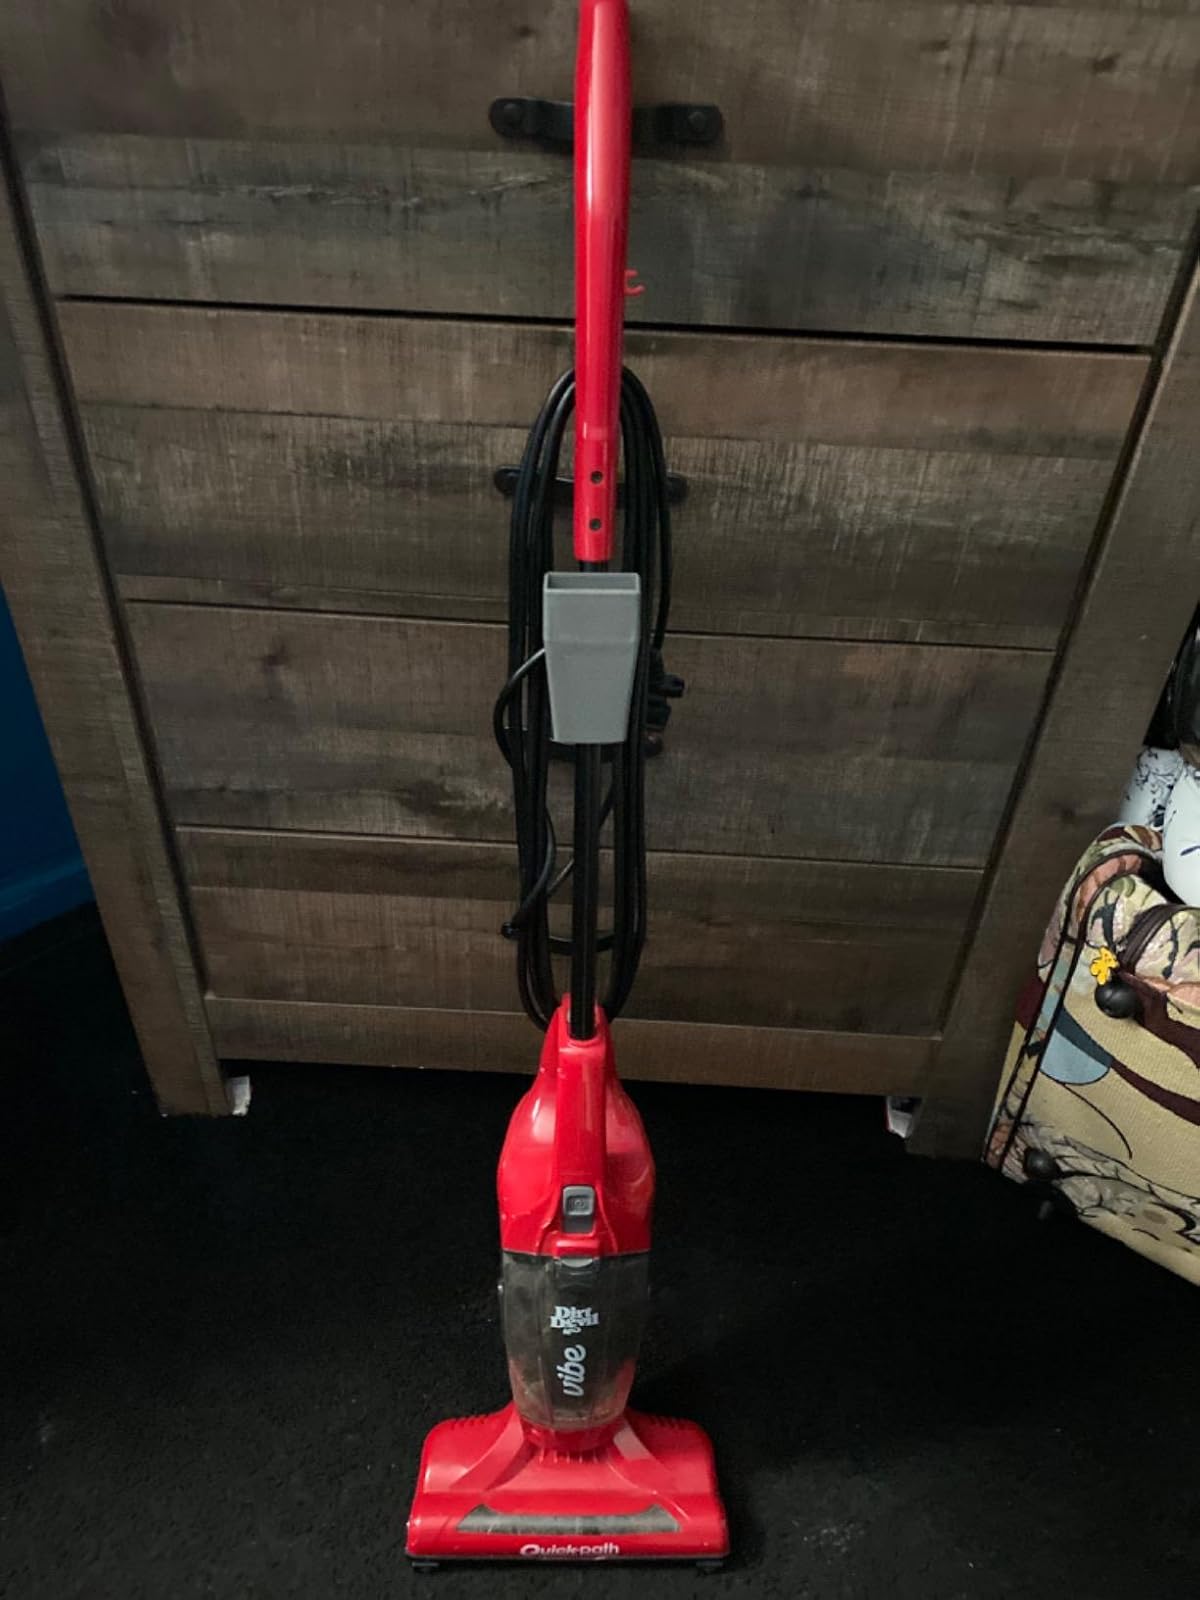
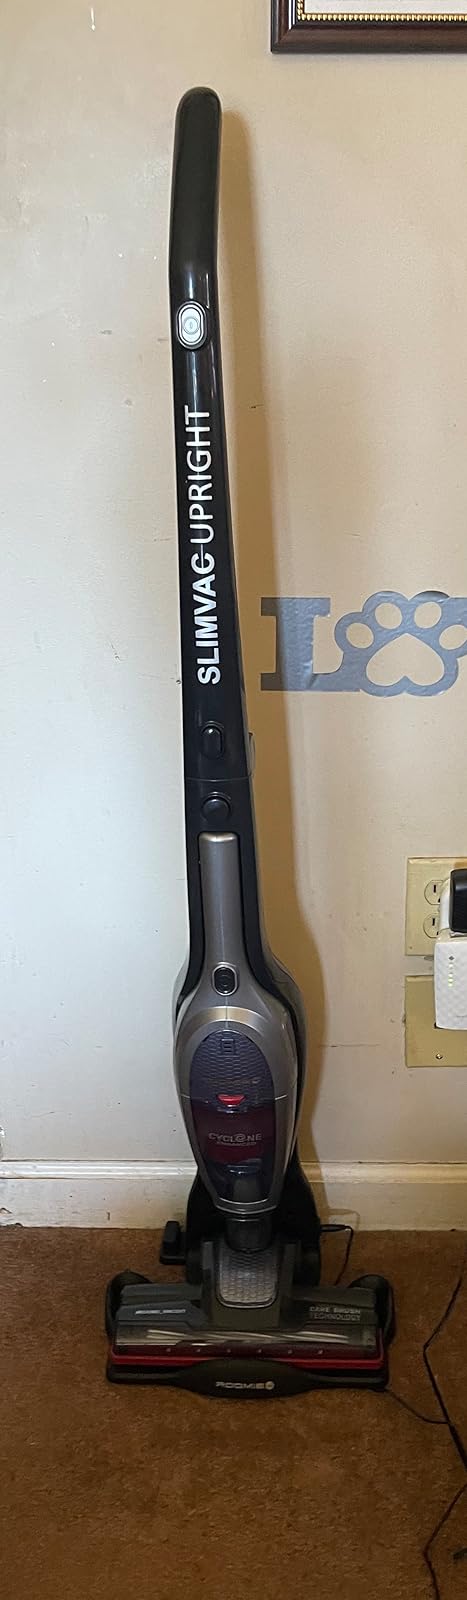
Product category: items_vacuum
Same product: no